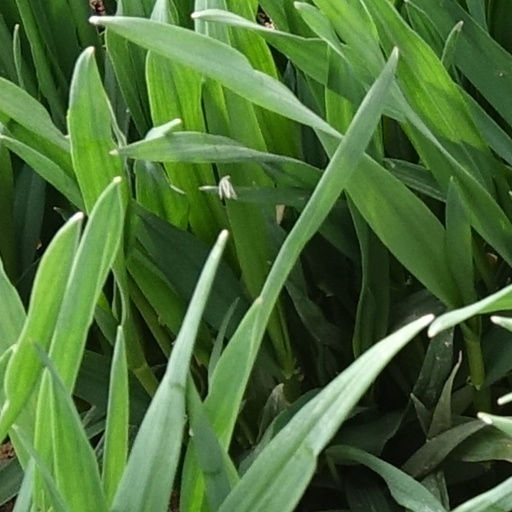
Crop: wheat